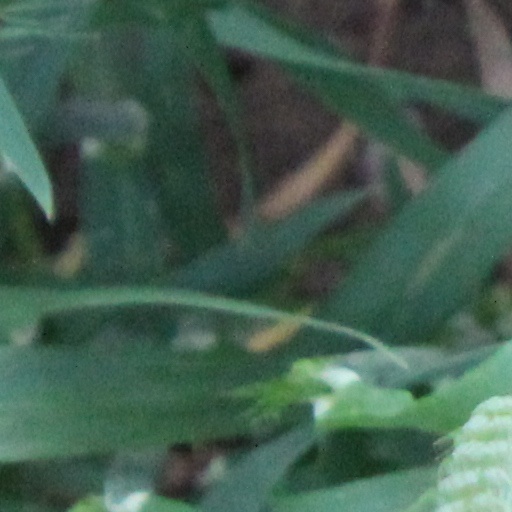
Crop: wheat